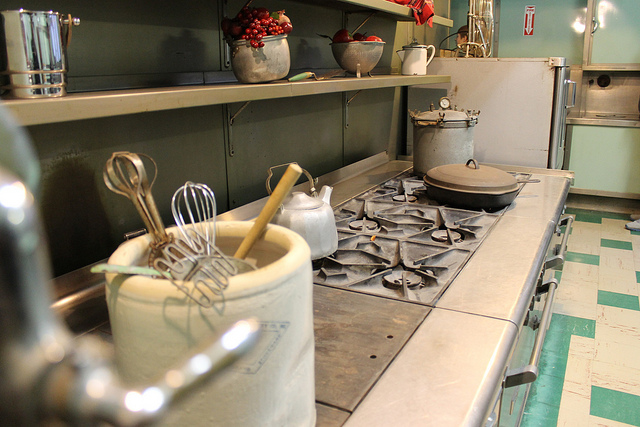
user: Given an image and a question. Answer the question in a short answer. Question: What electrical items might you find in this room? Short Answer:
assistant: mixer